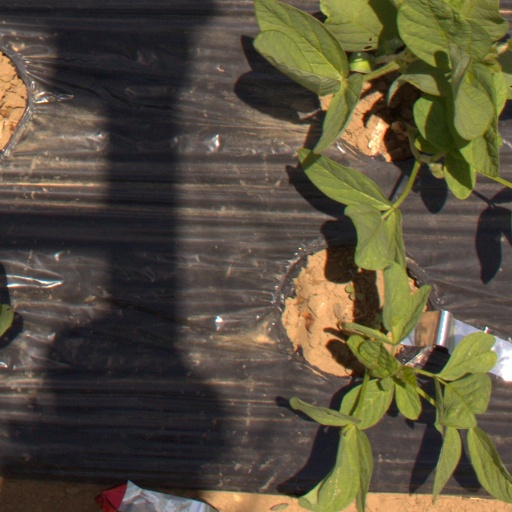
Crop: Jerusalem artichoke